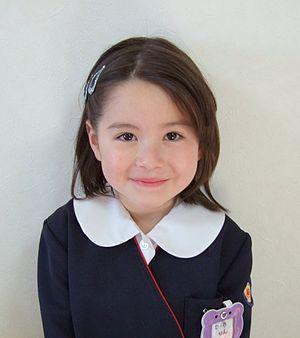
Le mot hāfu est utilisé en japonais pour désigner quelqu'un qui est métis, au sens qu'il a une moitié d'ancêtres japonais et une seconde moitié étrangère. Cette désignation est apparue dans les années 1970 au Japon et est maintenant le terme le plus couramment utilisé et privilégié pour s'auto-désigner. Le mot hāfu vient du mot anglais half signifiant « moitié », indiquant que la personne est pour moitié d'origine étrangère.